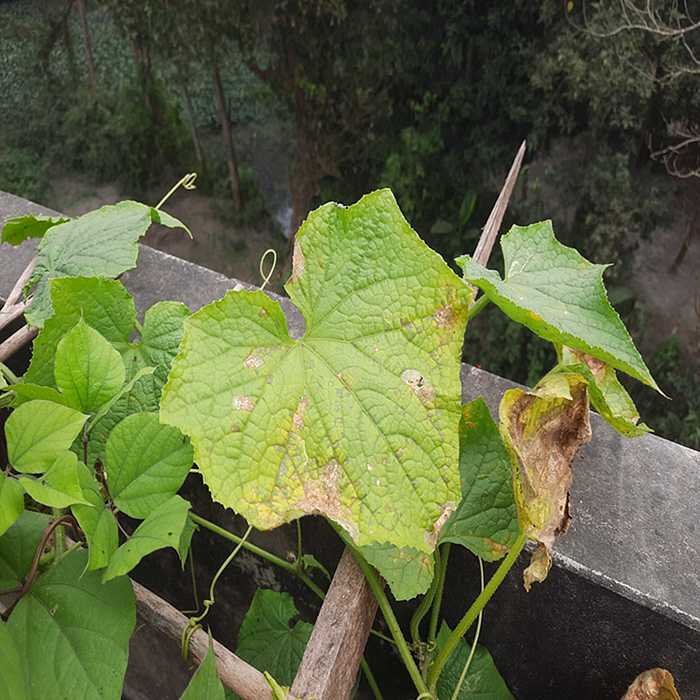
Plant: Cucumber
Label: Anthracnose lesions